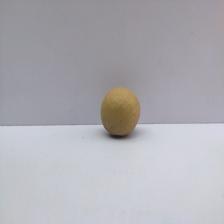
Size: Small